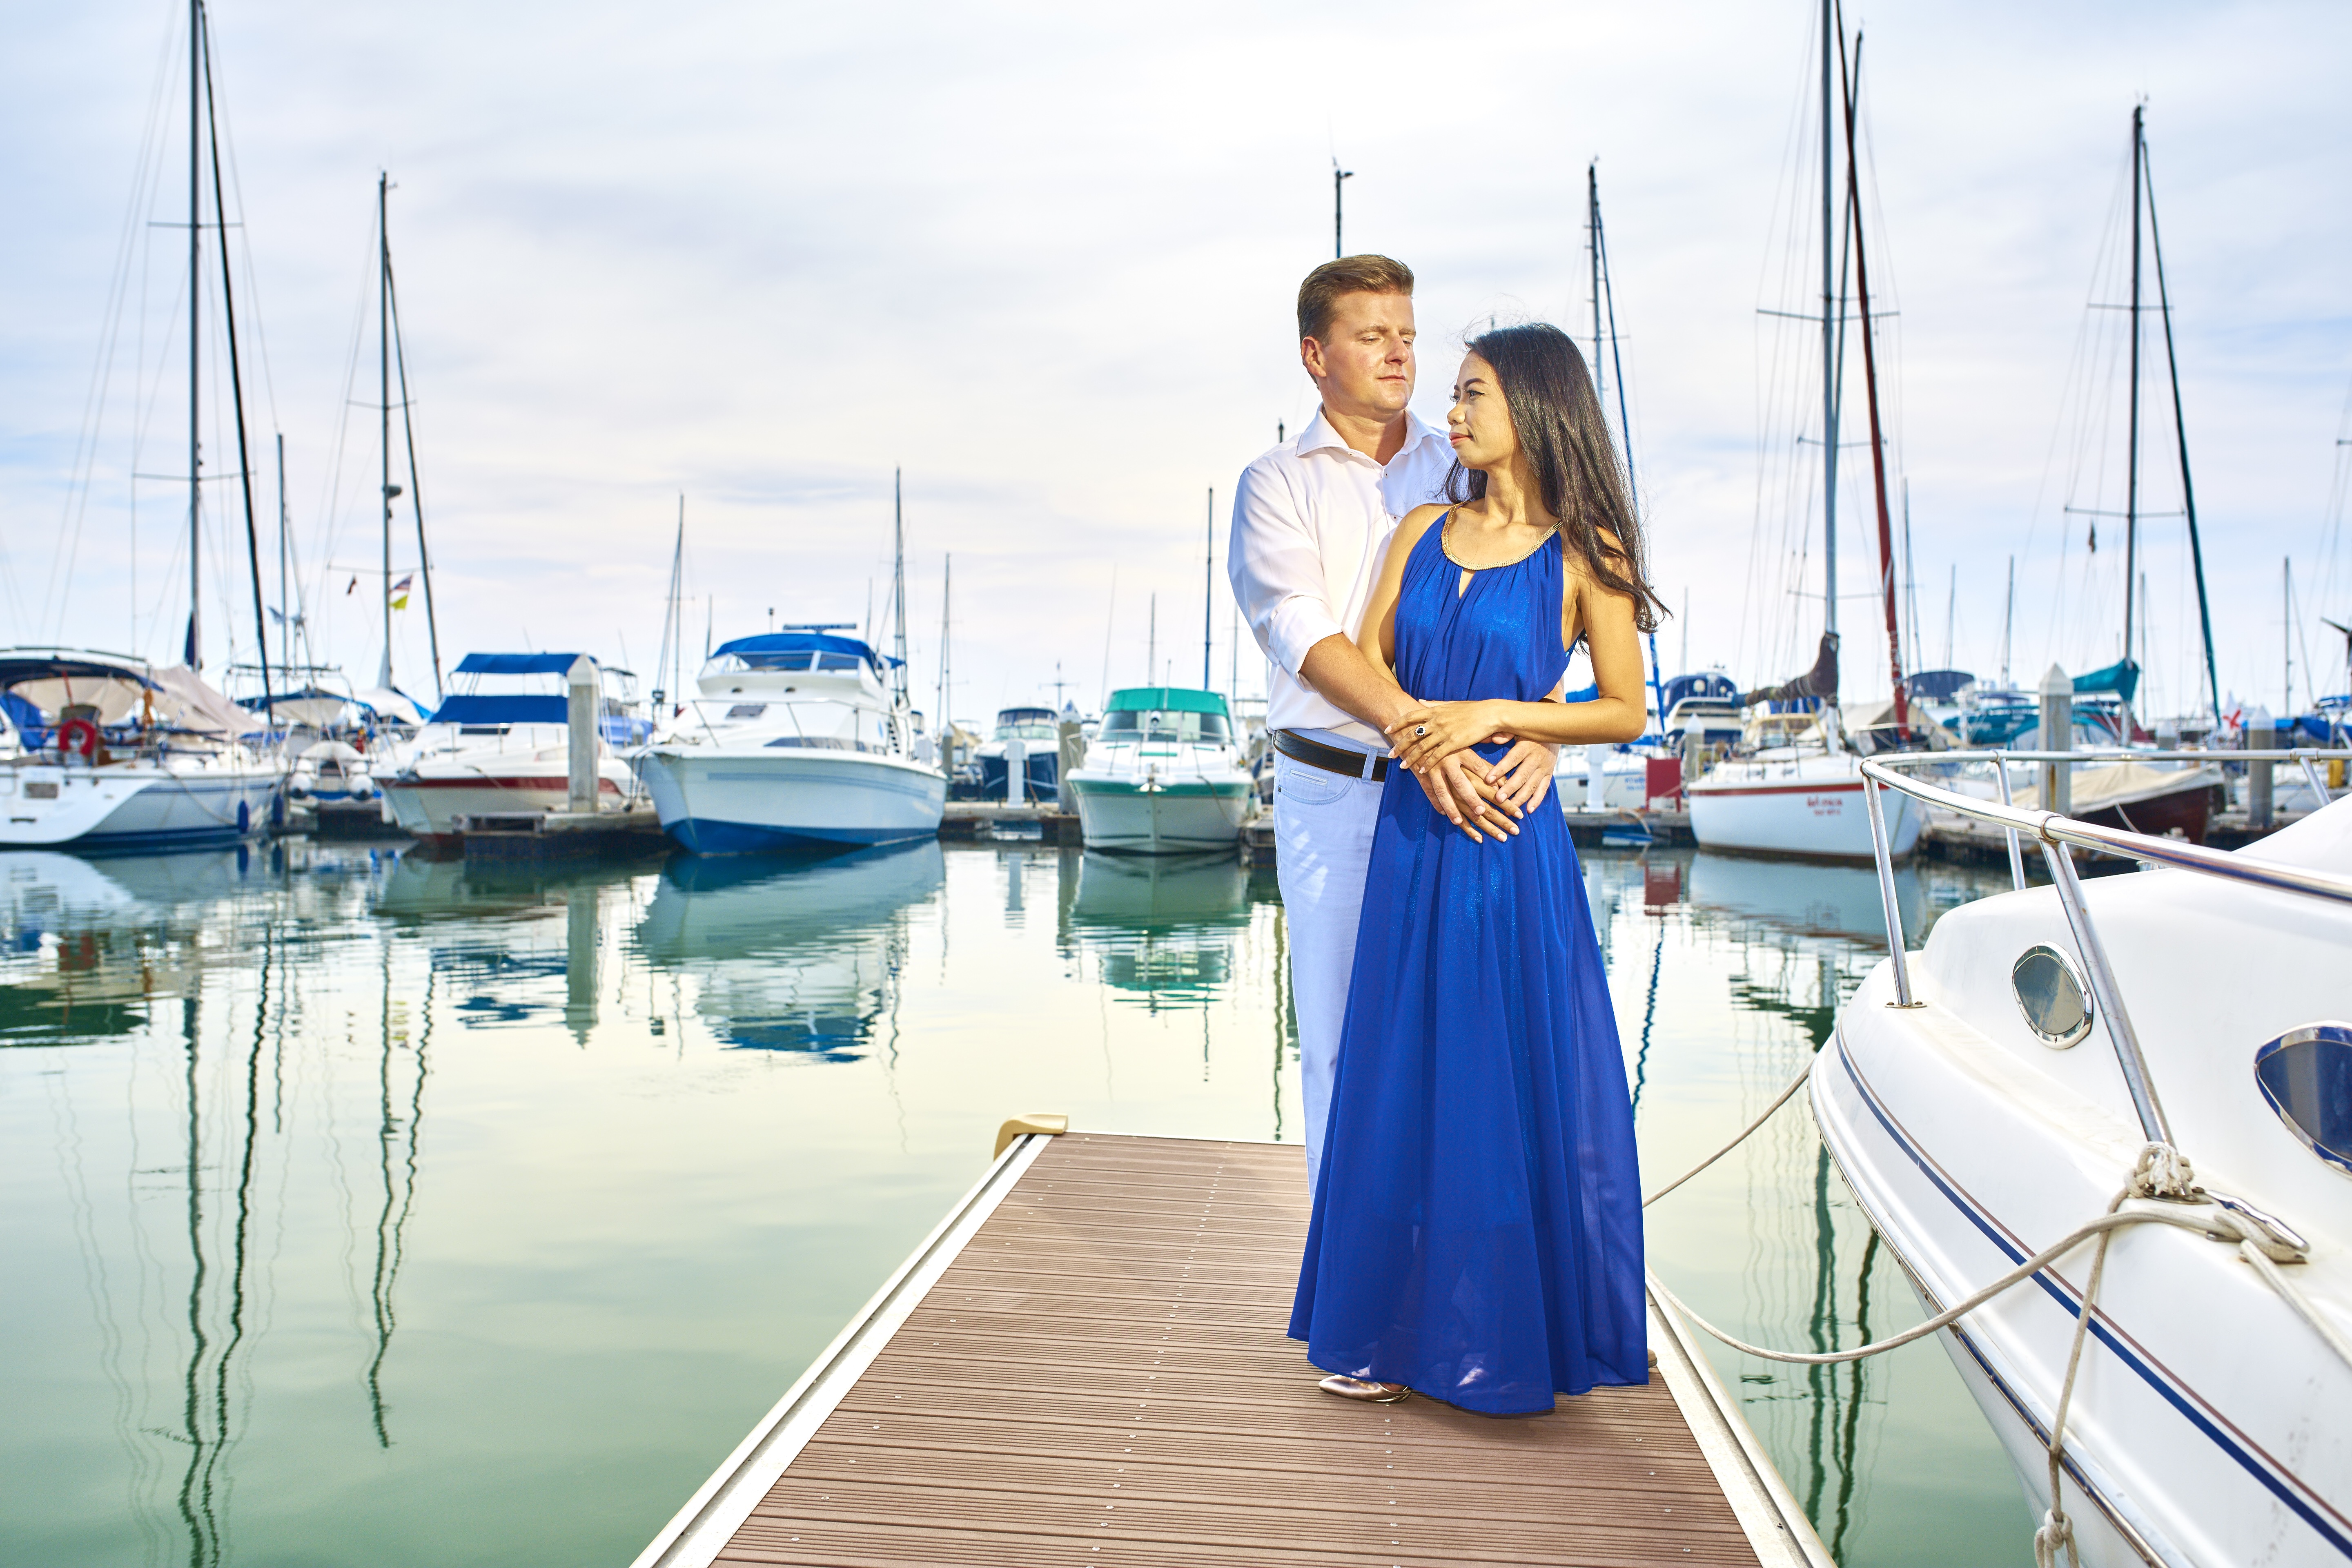
sea, dock, boat, vacation, vehicle, mast, sailing, yacht, marina, wedding, sailboat, sail, watercraft, lover, pattaya, napa, ronald, pre wedding, ocean marina, najomtien beach, ronald van der meulen, thailnd